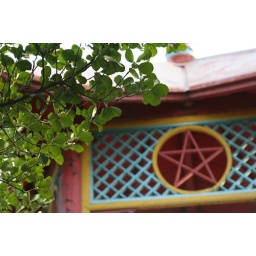
pagoda and leaves. there was a nice cat sitting in the middle of the pagoda.